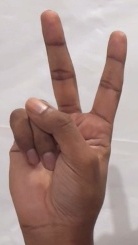
ASL sign: 2